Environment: real
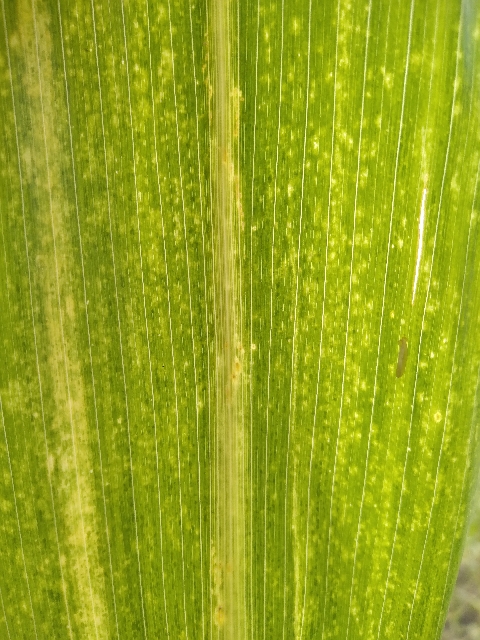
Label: lethal_necrosis